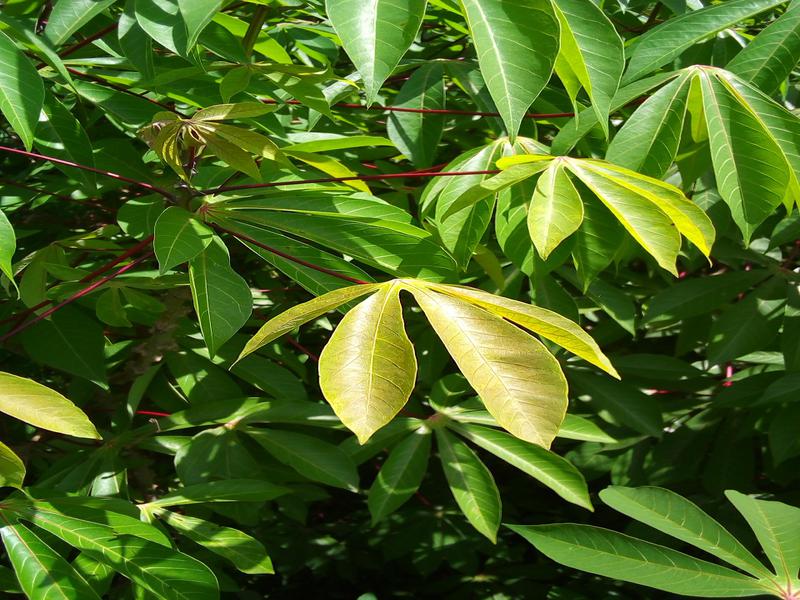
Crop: cassava
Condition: healthy